Singletary-Reese-Robinson House

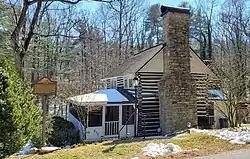
Singletary-Reese-Robinson House, 2022

Singletary-Reese-Robinson House, also known as Woodlawn, is a historic home located at Laurel Park, Henderson County, North Carolina. It was built in 1912, and is a two-story, "L"-form, Rustic Revival style log dwelling. It has a two-story rear wing addition and features a hip-roof wraparound porch. Also on the property are the contributing spring (1912), barn (1912), and a 19th-century log spring house.